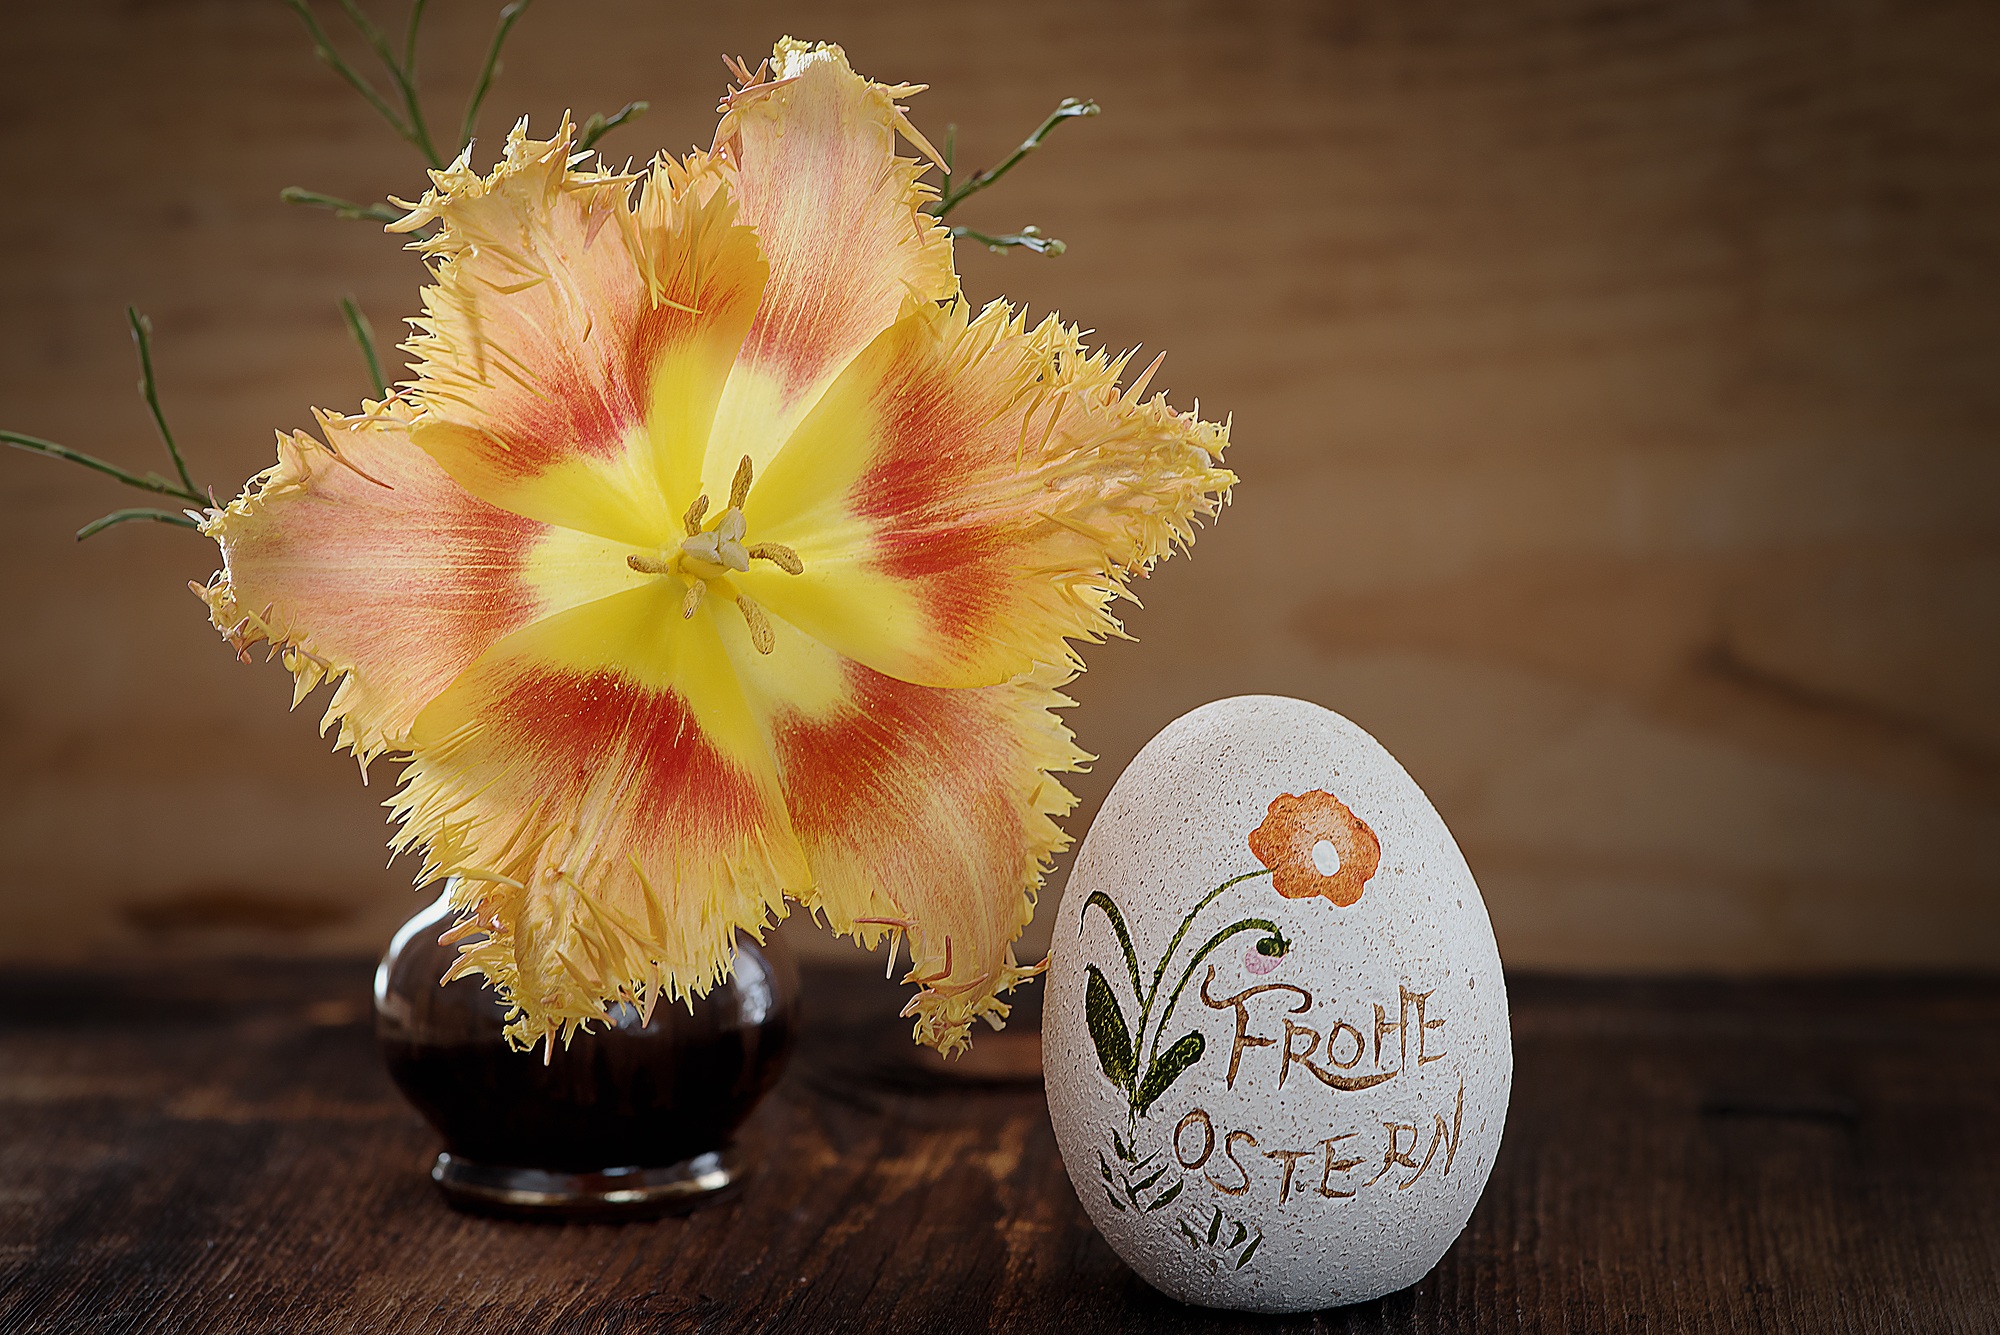
blossom, plant, flower, petal, bloom, tulip, decoration, orange, yellow, close, flora, deco, close up, easter, spring flower, macro photography, flowering plant, easter egg, schnittblume, happy easter, stone ei, land plant, dekoei